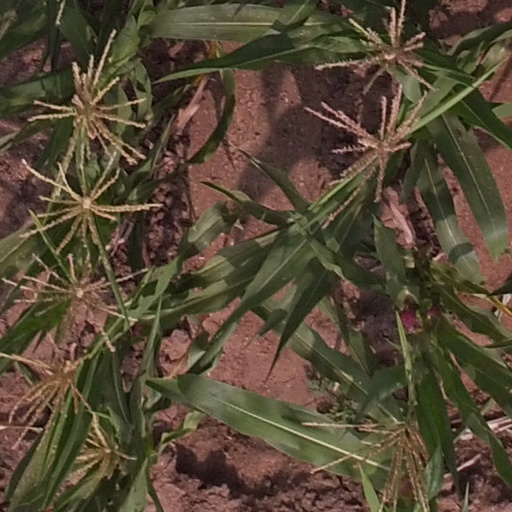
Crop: maize; corn